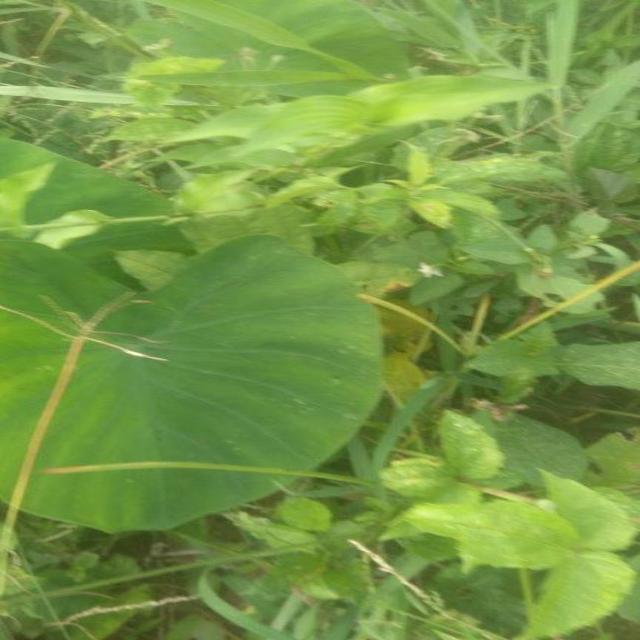
Label: Healthy